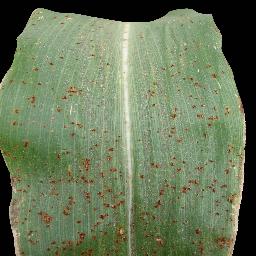
Label: Corn___Common_rust